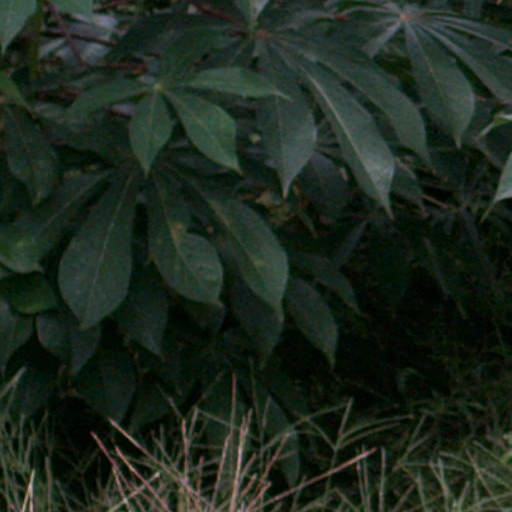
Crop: cassava